Merlin Rocket

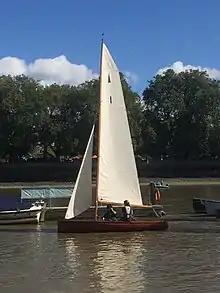
Merlin #1 'Kate' in Merlin Open at Ranelagh Sailing Club, Sept. 6, 2020

The 'Merlin Rocket class' was created by the merger of two previously separate classes. The 'Merlin' was originally designed in 1945/6 by Jack Holt as a result of discussions among and commissioning by a syndicate of members, including Holt, of Ranelagh Sailing Club, on the Thames in London. The prototype Merlin #1, named Kate after the last few letters in the word 'syndicate', continues to be sailed at Ranelagh Sailing Club. The second Merlin and first production boat is now in the collection of the National Maritime Museum Cornwall having been presented to the museum by Beecher Moore, a sailing and business partner of Jack Holt and another member of the original commissioning syndicate. The 'Rocket' class was formed in 1949 when a group of Tynemouth sailors commissioned Wyche & Coppock of Nottingham, also known for their building of the Norfolk Punt, to design a half deck 14 ft. dinghy which had more sail area, narrower decks and was lighter than the Merlin. After much debate the two classes merged in April, 1951 to form the 'Merlin Rocket Class'.